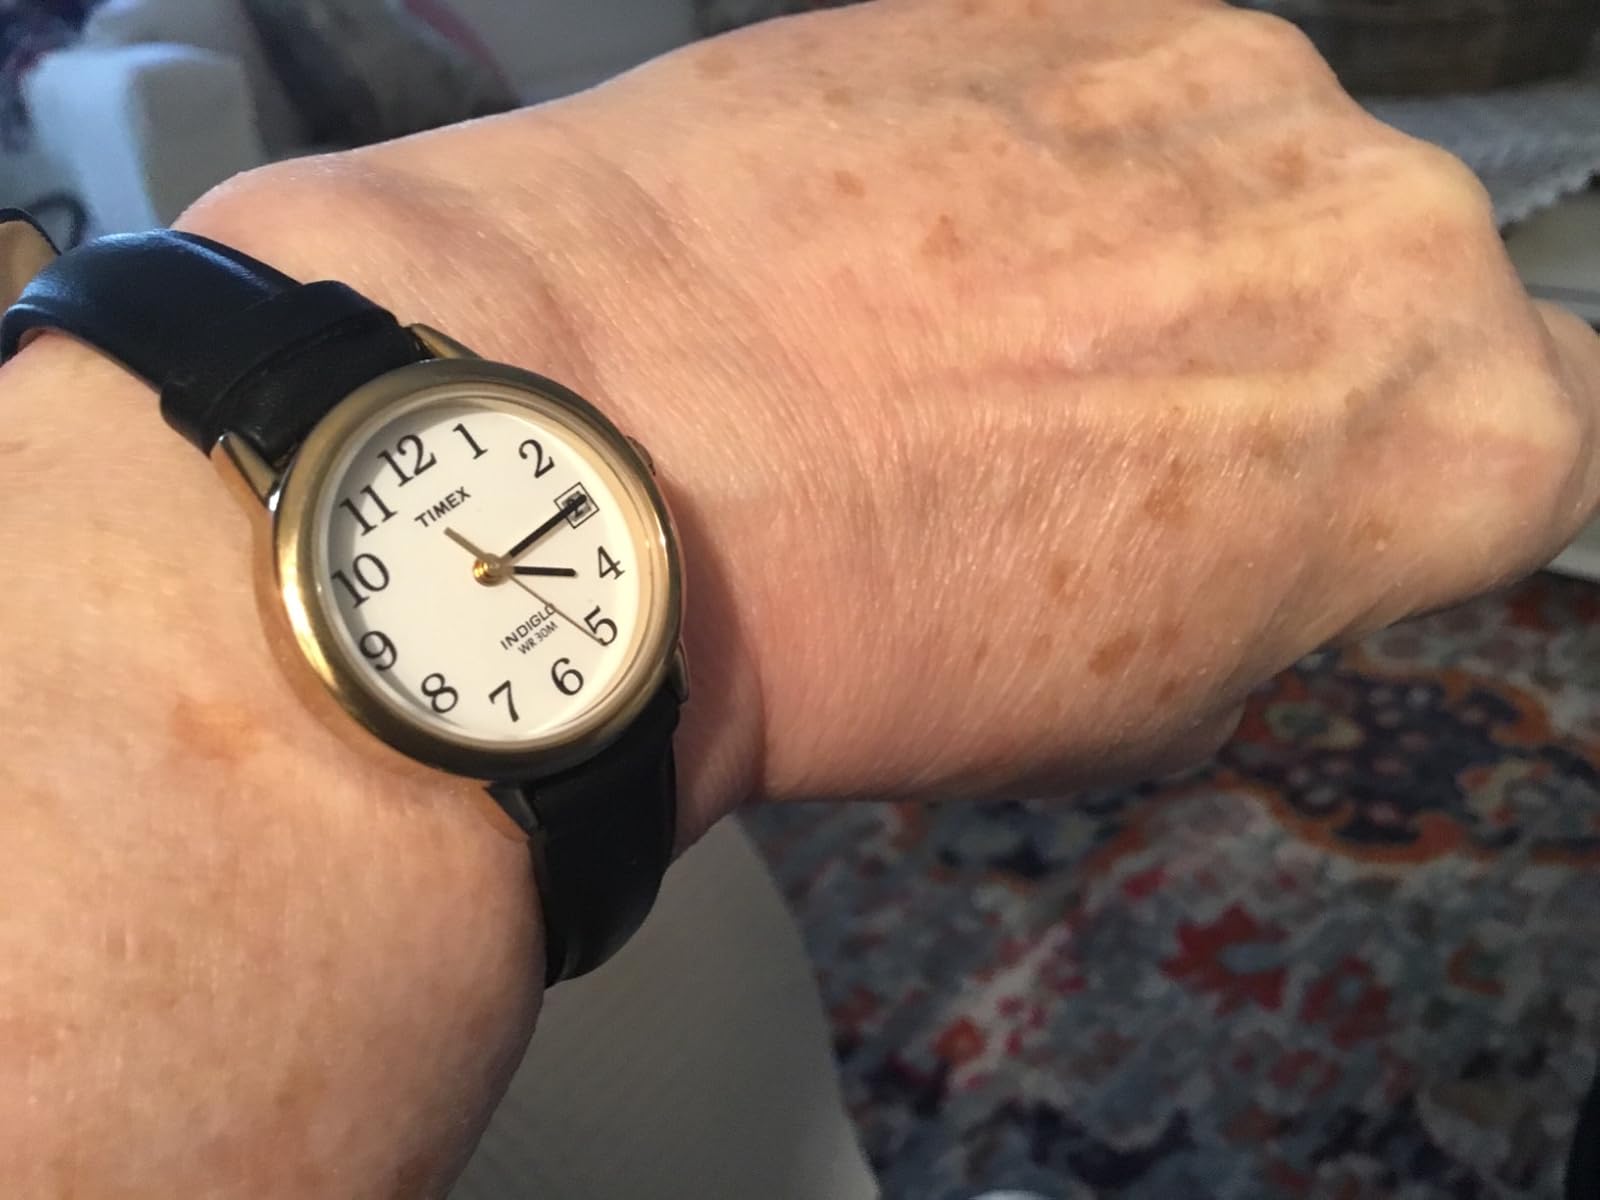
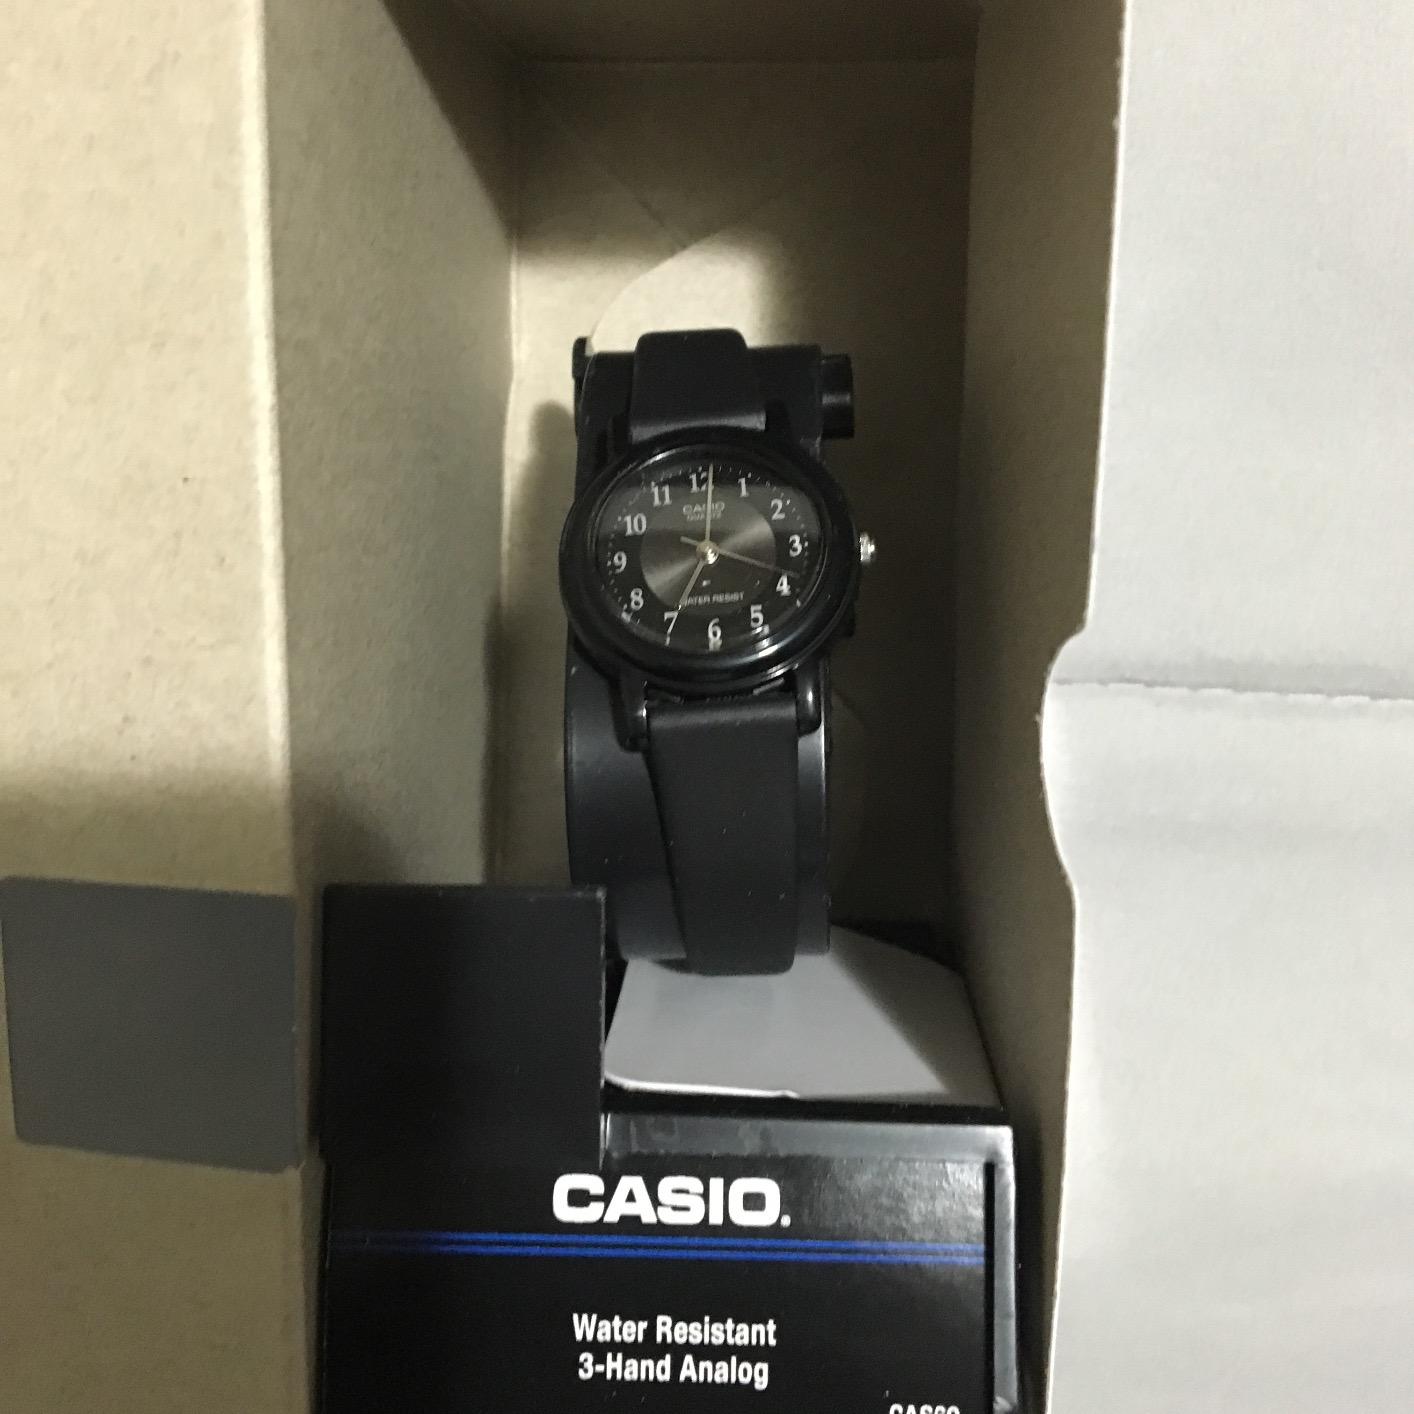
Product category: accessories_watch
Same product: no